García de Medrano y Castejón

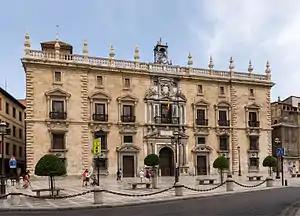
Exterior of the Royal Chancellery in Granada, Spain.

García de Medrano y Castejón was the son of Garcia de Medrano y Vinuesa, born in Soria, and Catalina de Castejon. He was also the paternal grandson of Diego López de Medrano y Bravo de Lagunas, Lord of San Gregorio, and Francisca de Vinuesa.